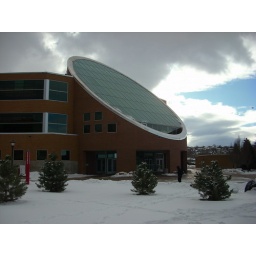
This is the library with the contrast of the sky in its midst.